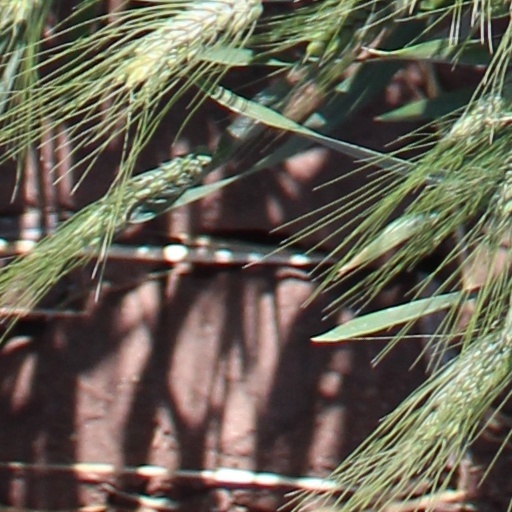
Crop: wheat